Kiremithane railway station

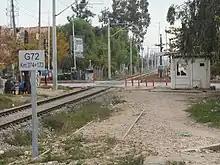
Station sign

Kiremithane station is the railway station of Yüreğir district, in the city of Adana. The station is served by one regional and one long-distance line.